Price Cobb

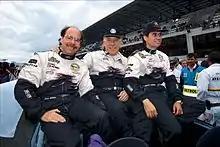
Cobb (center) with Carlos Palau and Steve Saleen. 24 Hour of Le Mans 1997

Price Cobb (born December 10, 1954) is an American race car driver. He won the 1990 24 Hours of Le Mans together with John Nielsen and Martin Brundle in a Jaguar XJR-12. He also owned an Indy Racing League team in 1998 and 1999 for Roberto Guerrero and Jim Guthrie. He also has authored a number of books on auto racing.